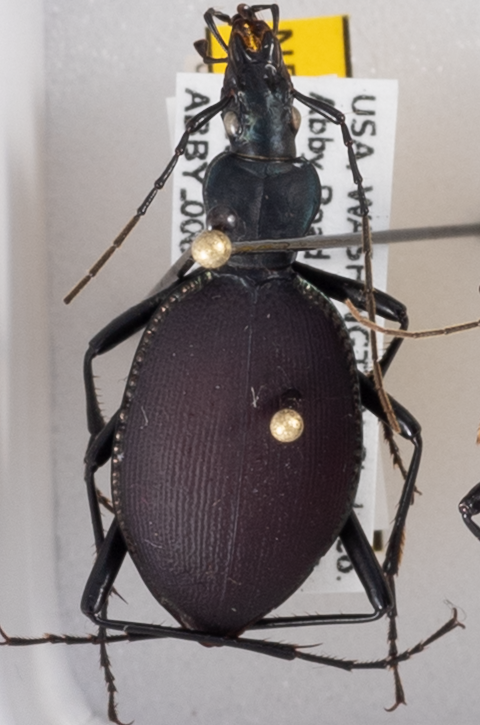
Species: Scaphinotus angusticollis
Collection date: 2022-06-21
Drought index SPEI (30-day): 1.546
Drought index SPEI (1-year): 1.28
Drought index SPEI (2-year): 0.512